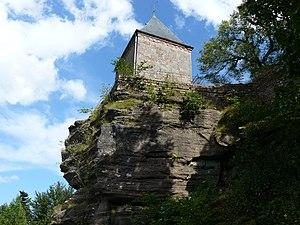
L'Abbaye de Hohenbourg encore appelée Couvent du mont Sainte-Odile fut fondée en 680 par sainte Odile. Elle connut un essor exceptionnel au cours de la moitié du XIIᵉ siècle avec l'arrivée en 1150 de l'abbesse Relinde. C'est elle qui introduit dans la communauté la règle de saint Augustin.